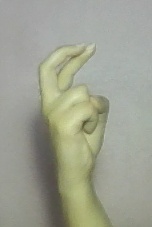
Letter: zay